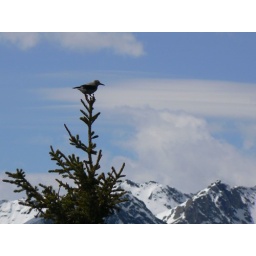
They love sitting on the tops of tree on the tops of mountain (when there is human food around to eat that is).